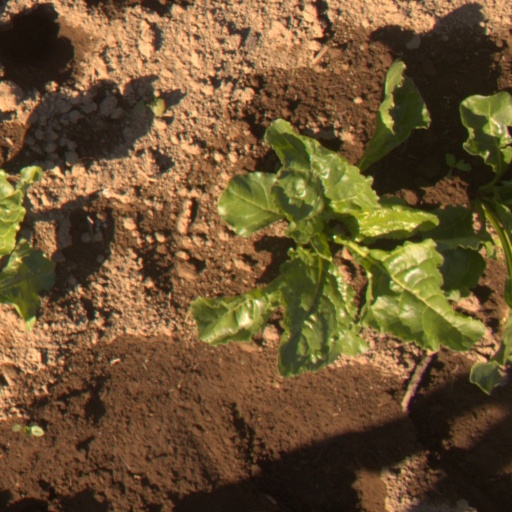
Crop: sugar beet